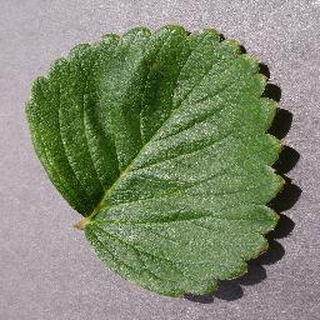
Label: healthy_strawberry